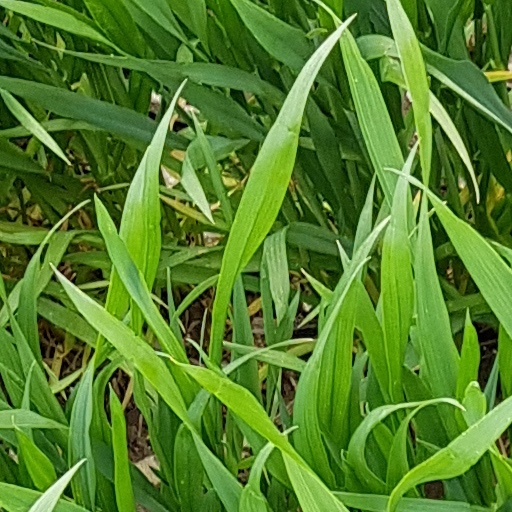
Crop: wheat